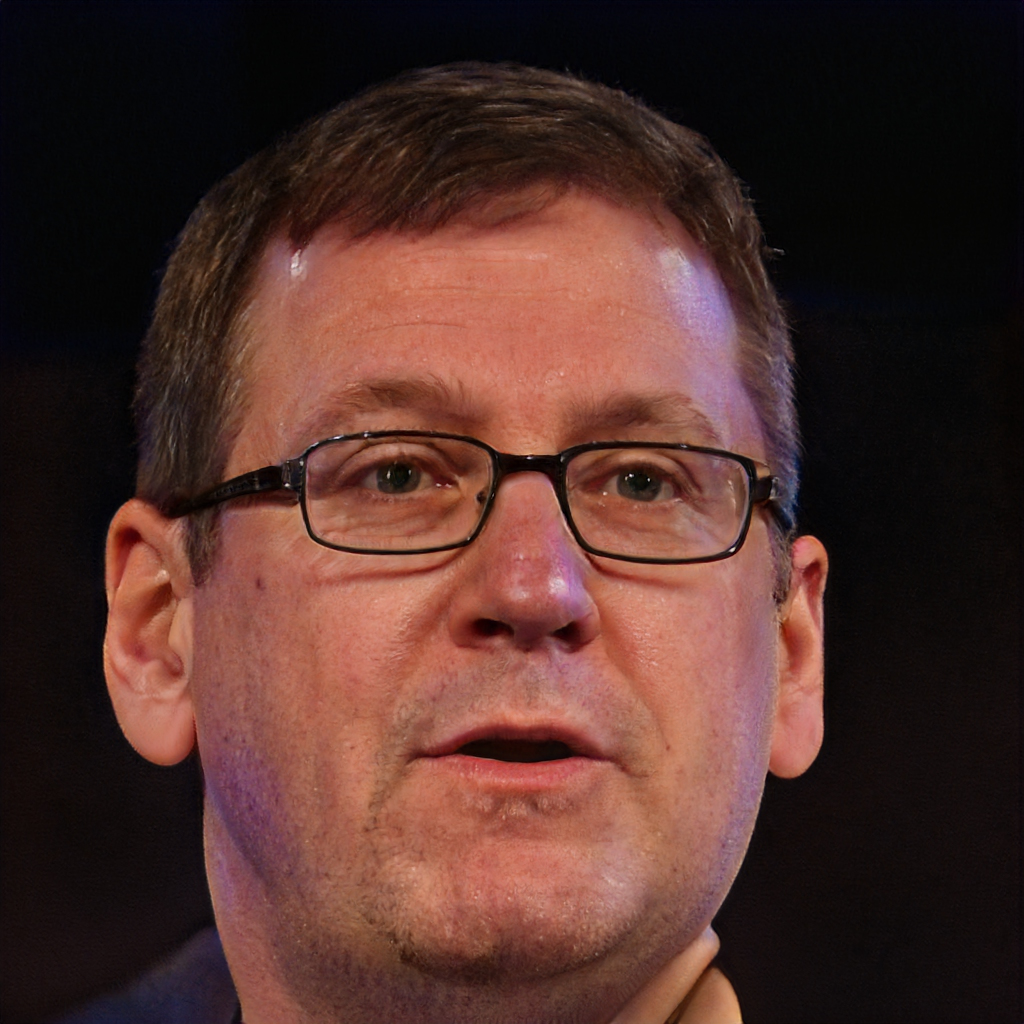
Gender: Male